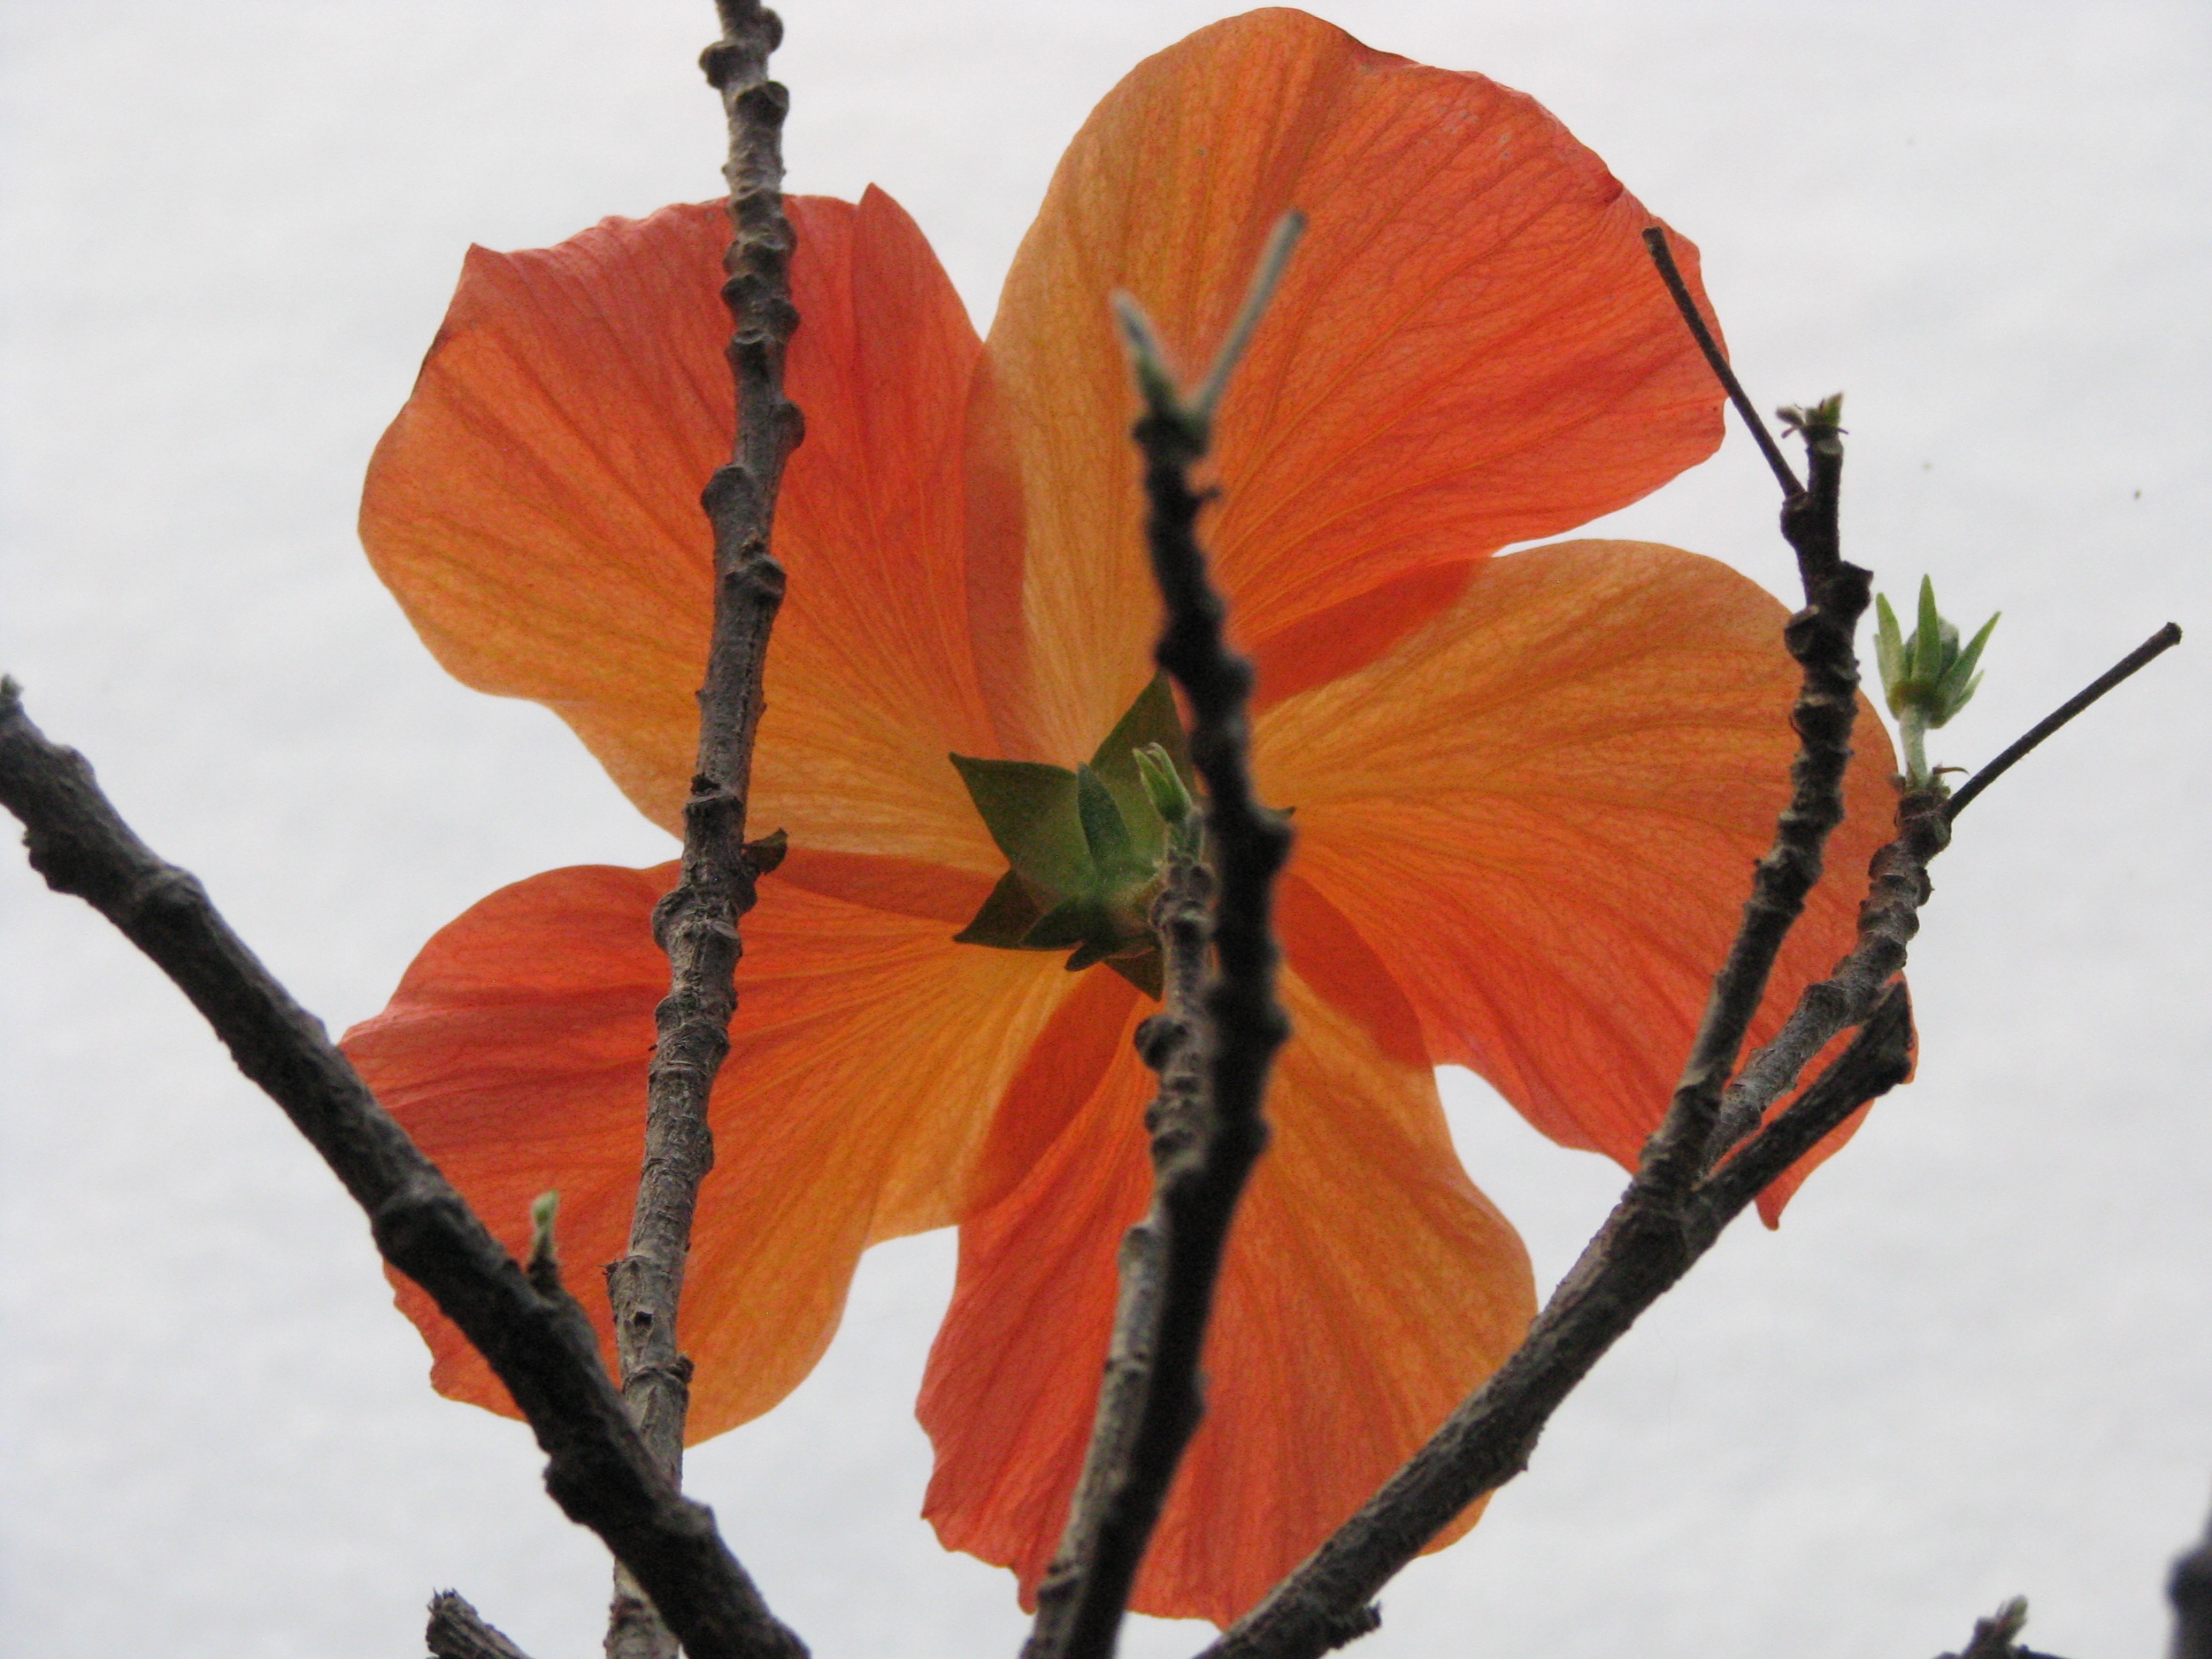
nature, blossom, plant, leaf, flower, petal, bloom, red, autumn, butterfly, flora, season, poppy, hibiscus, coquelicot, macro photography, flowering plant, land plant